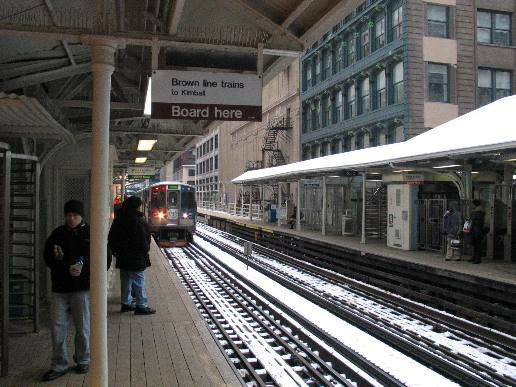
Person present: Yes